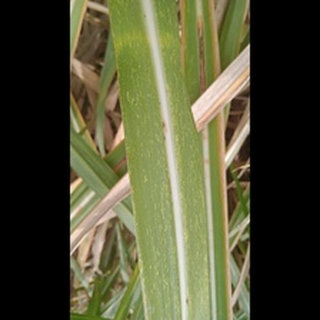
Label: sugarcane_mosaic